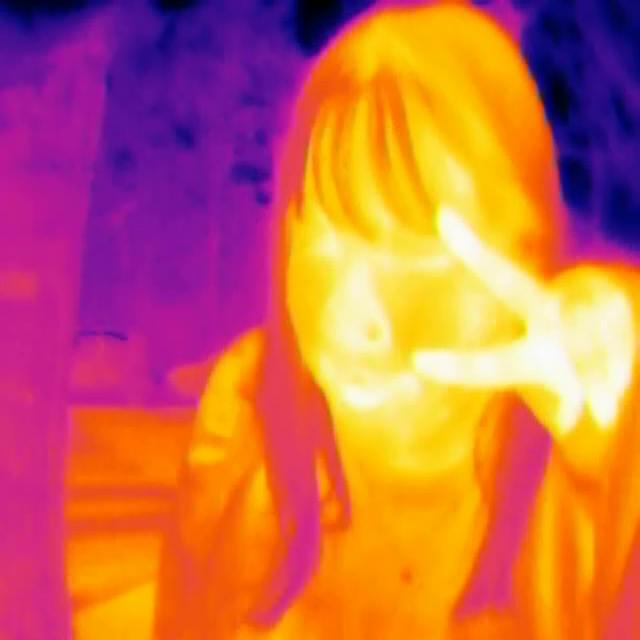
Detected objects:
label: person